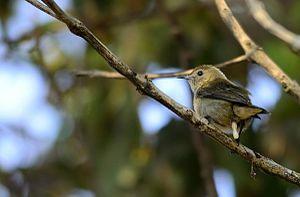
Dicaeum minullum est une espèce de passereaux placée dans la famille des Dicaeidae.